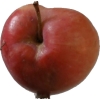
Label: Apple 10